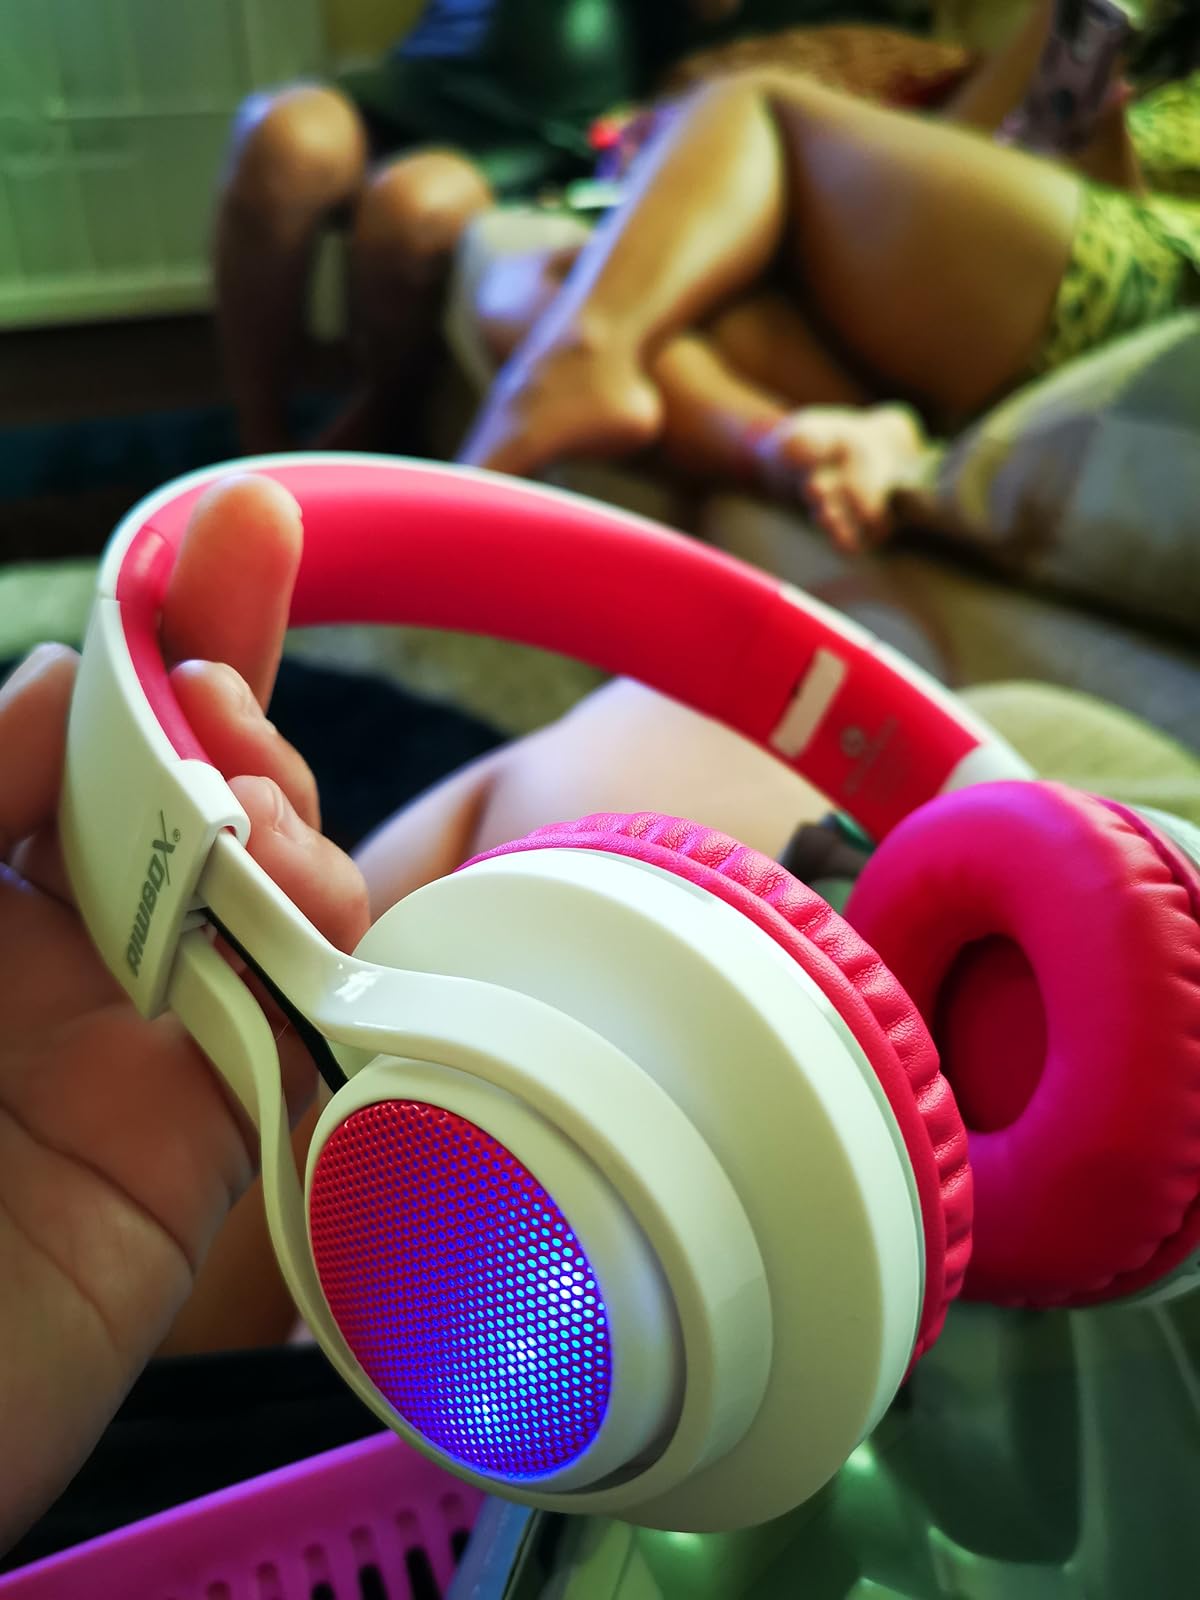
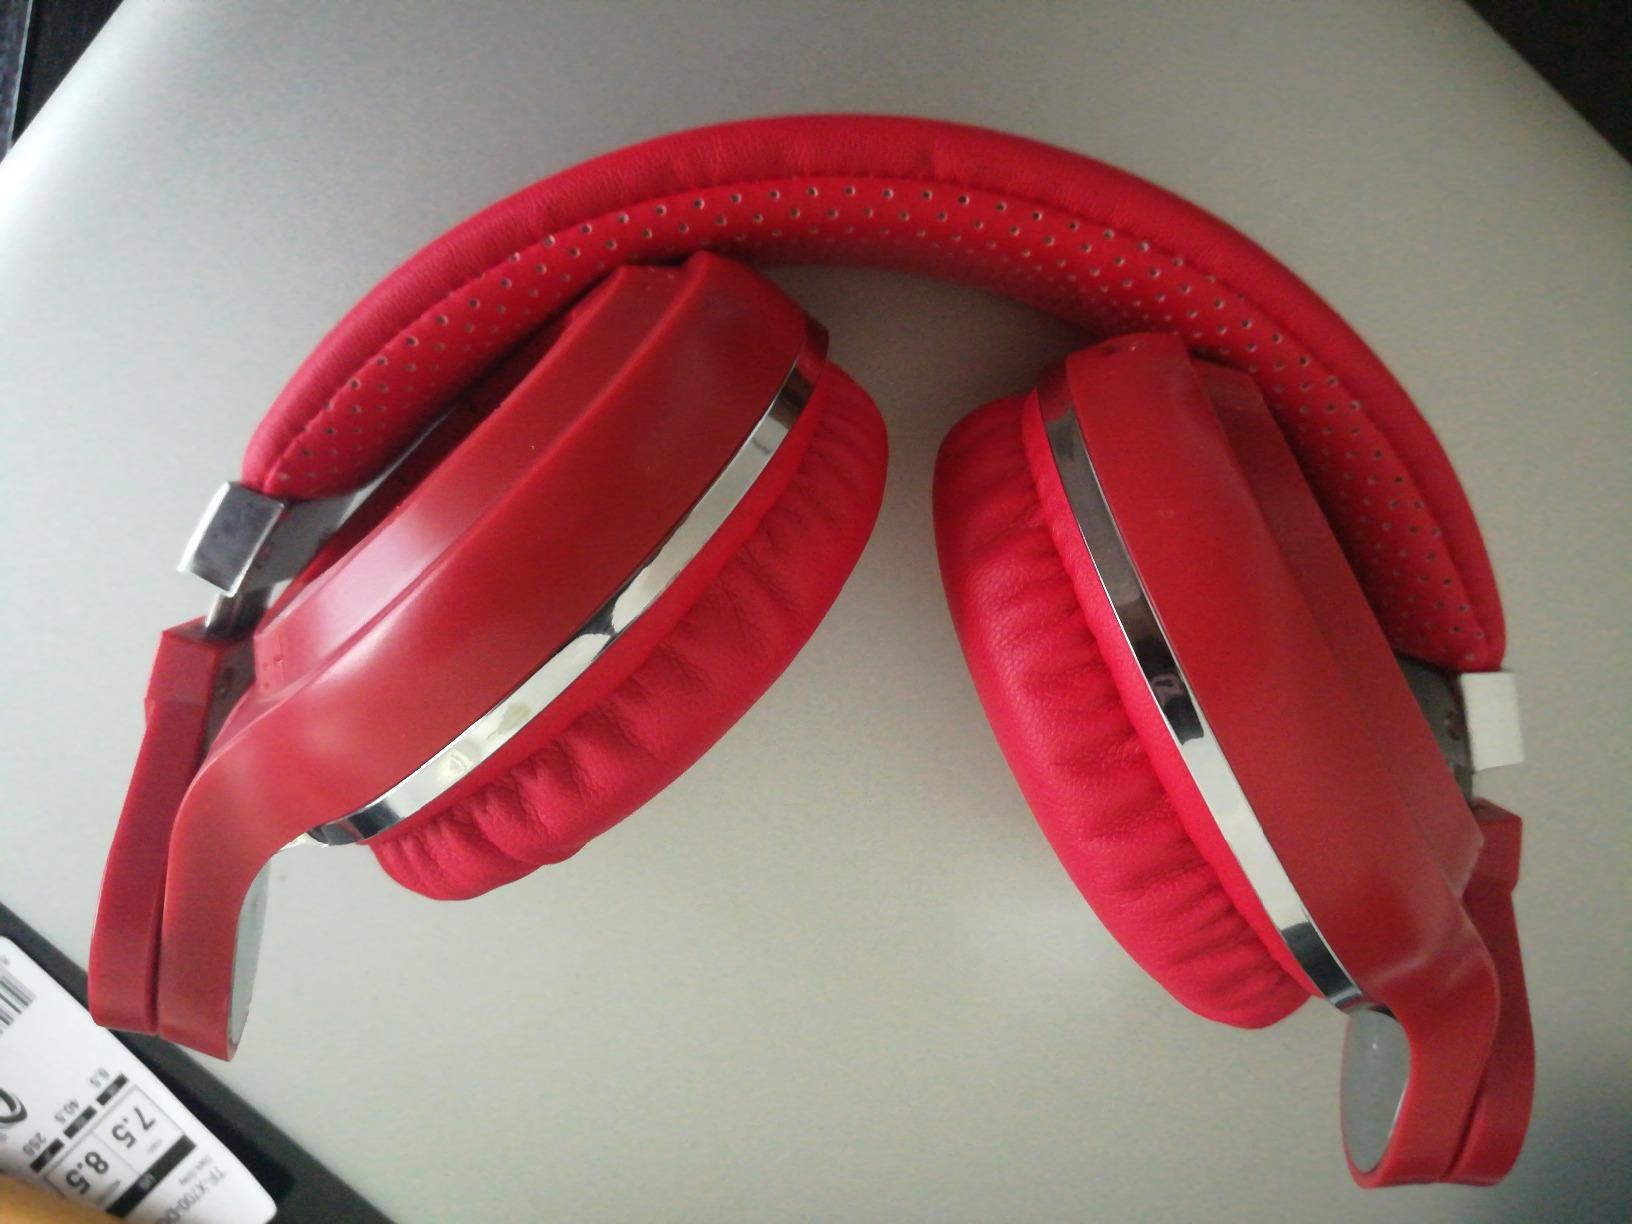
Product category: headphones
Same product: no